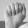
ASL letter: A